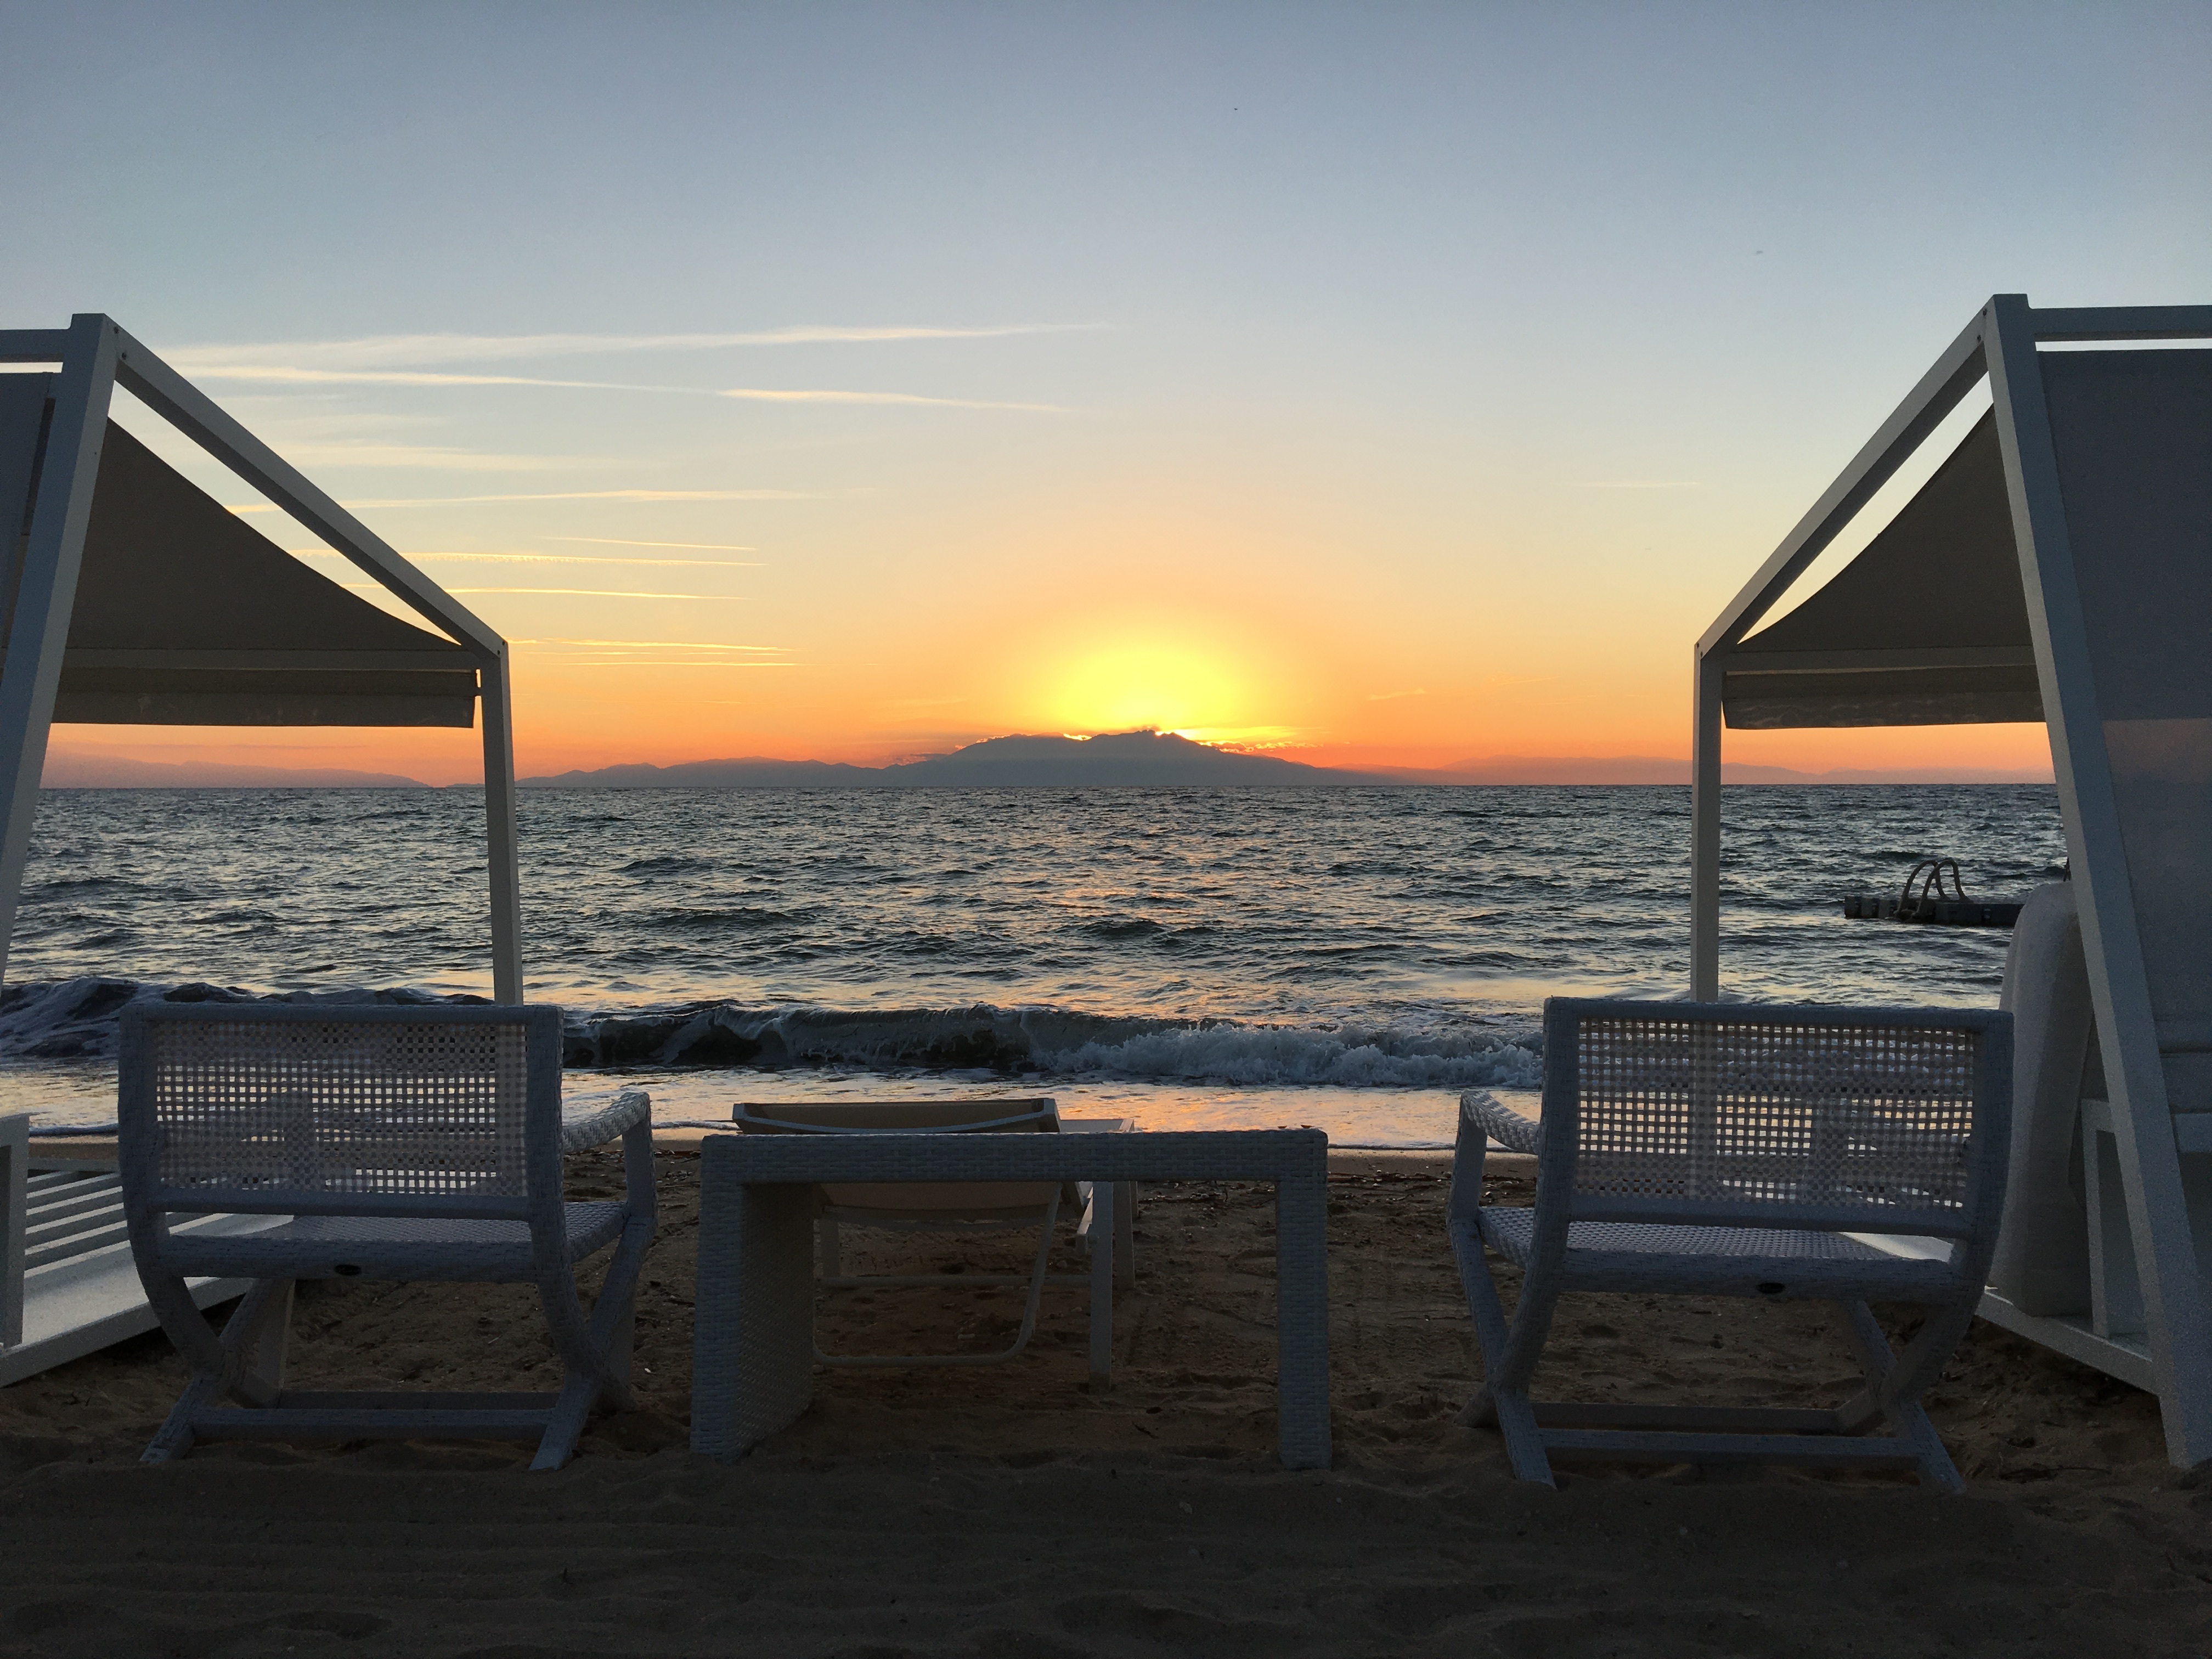
beach, sea, coast, ocean, horizon, dock, sky, sunrise, sunset, sunlight, morning, shore, wave, vacation, dusk, evening, reflection, breeze, holiday, bay, body of water, olympus, greece, halkidiki, cassandra